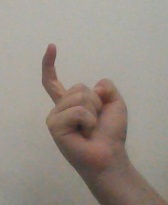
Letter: ra